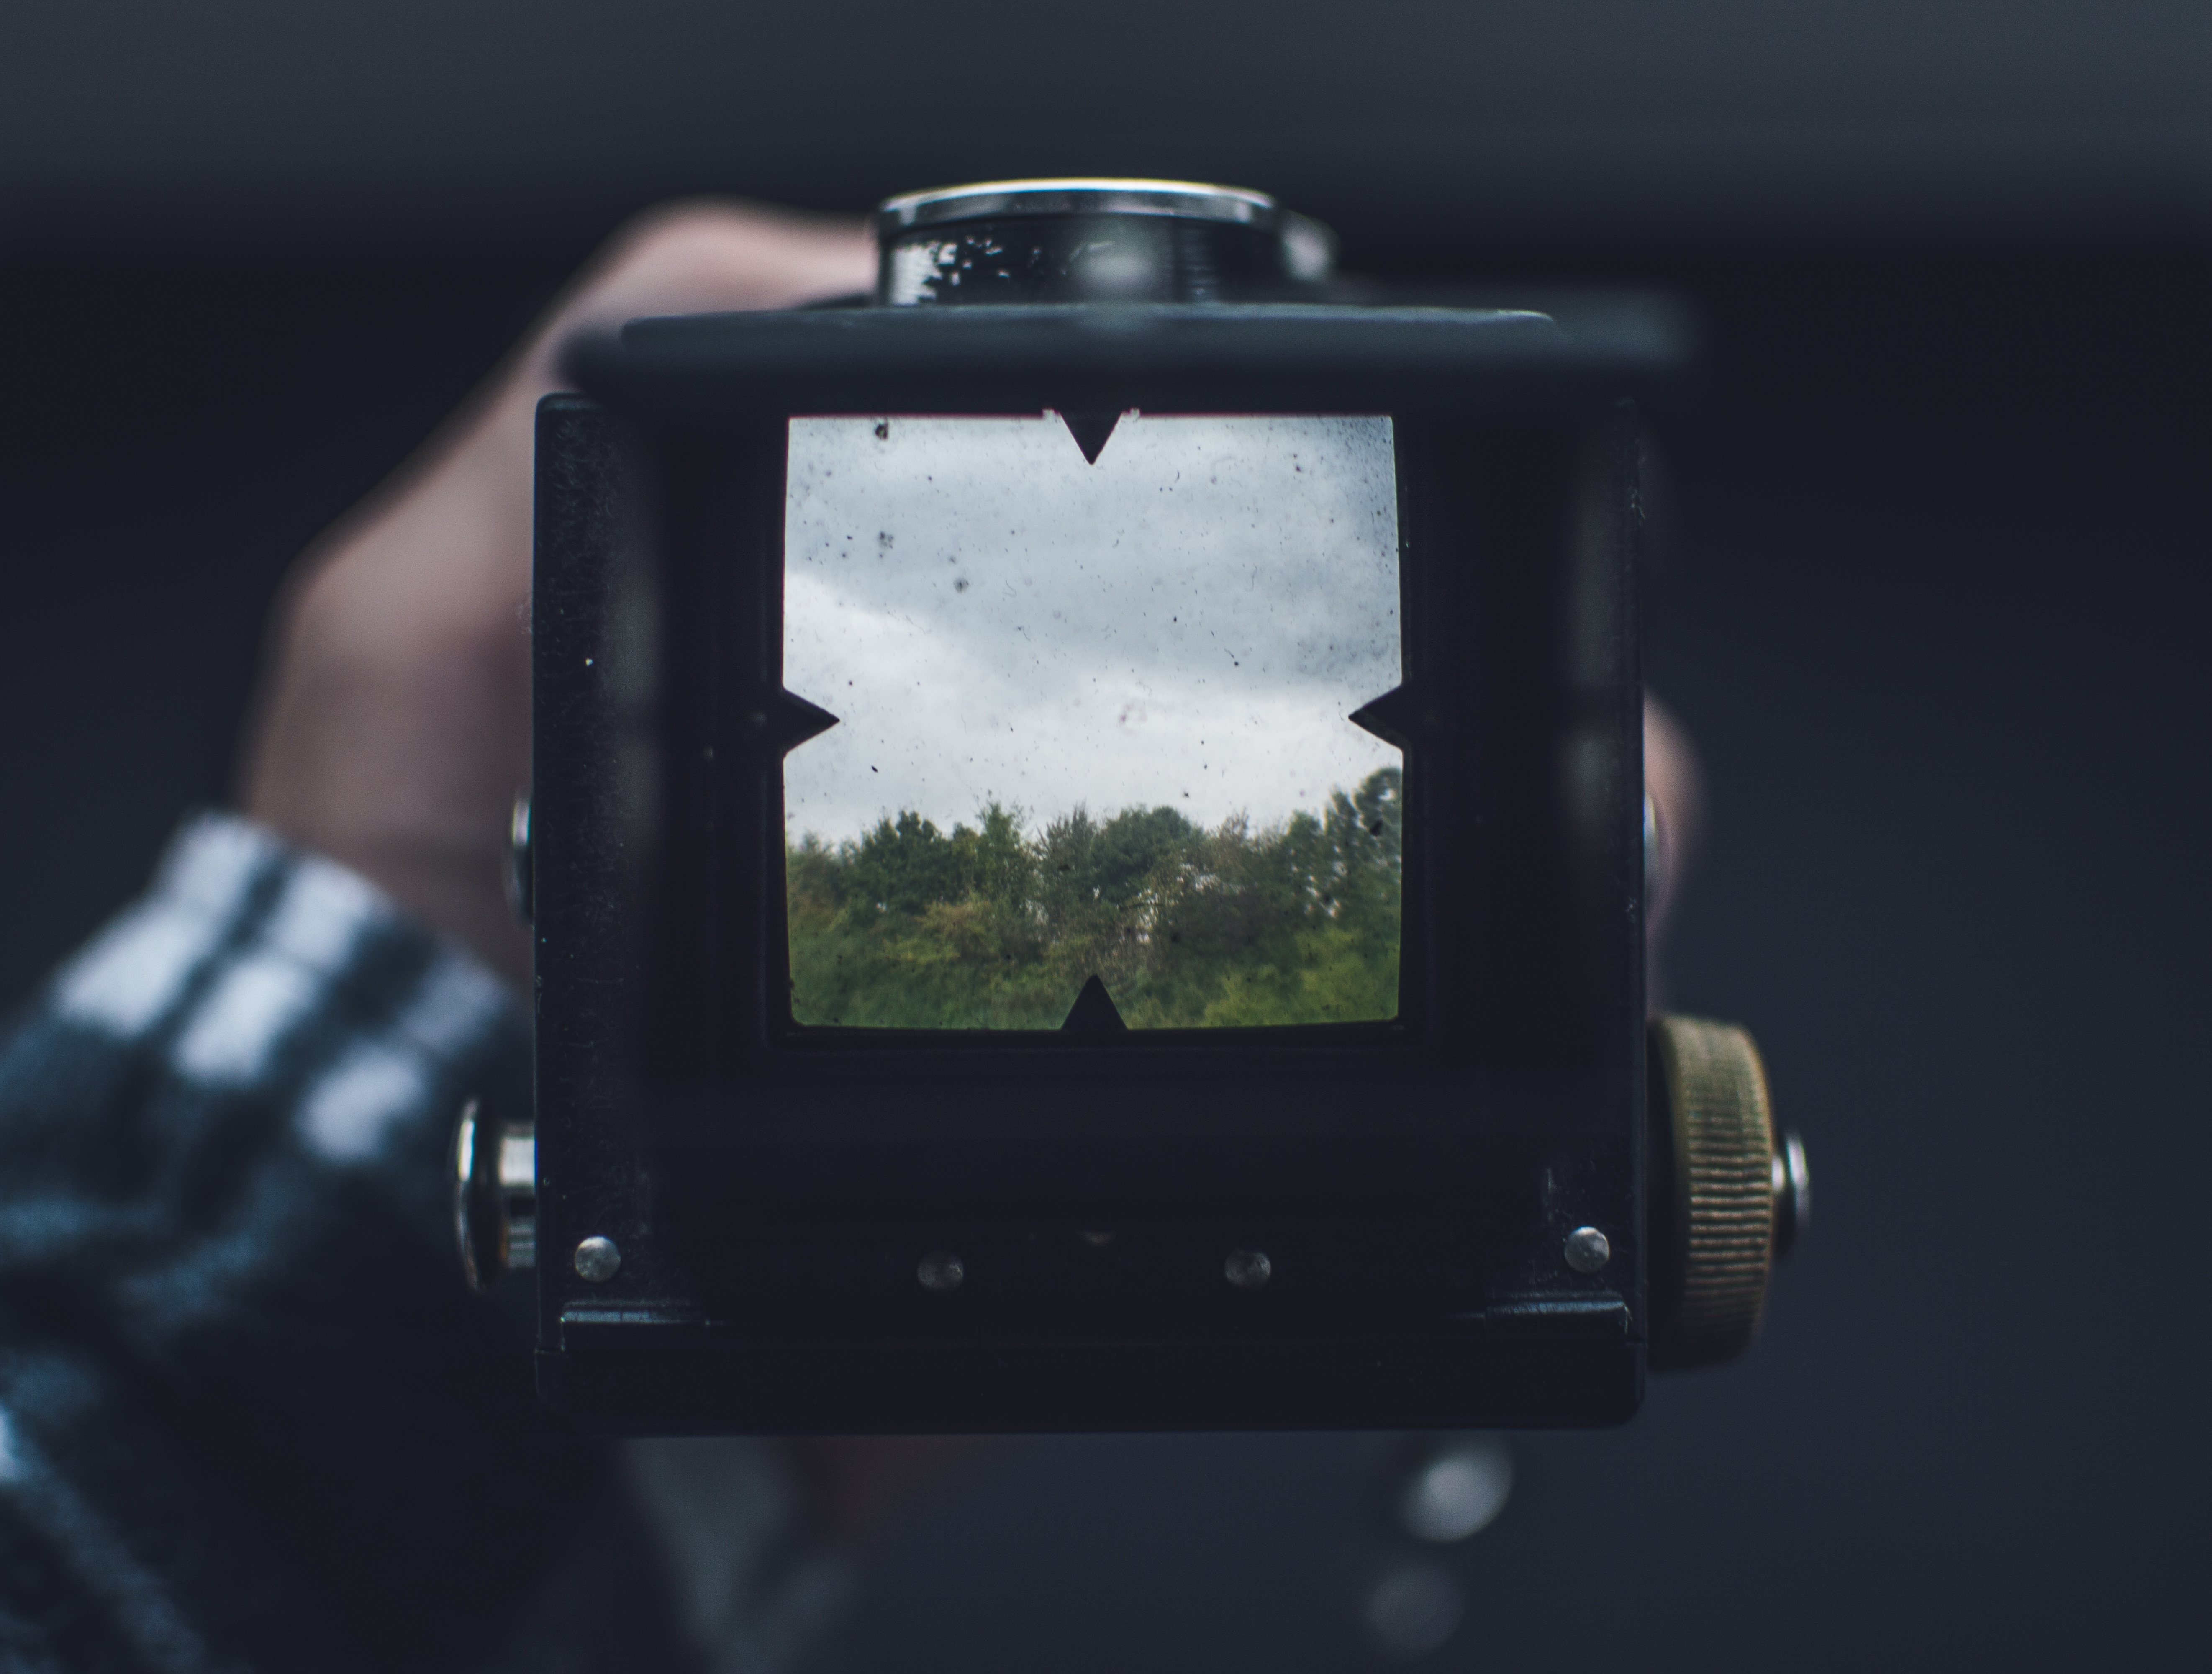
hand, light, white, camera, photography, green, darkness, black, lighting, reflex camera, digital camera, electronics, photograph, image, screenshot, digital slr, single lens reflex camera